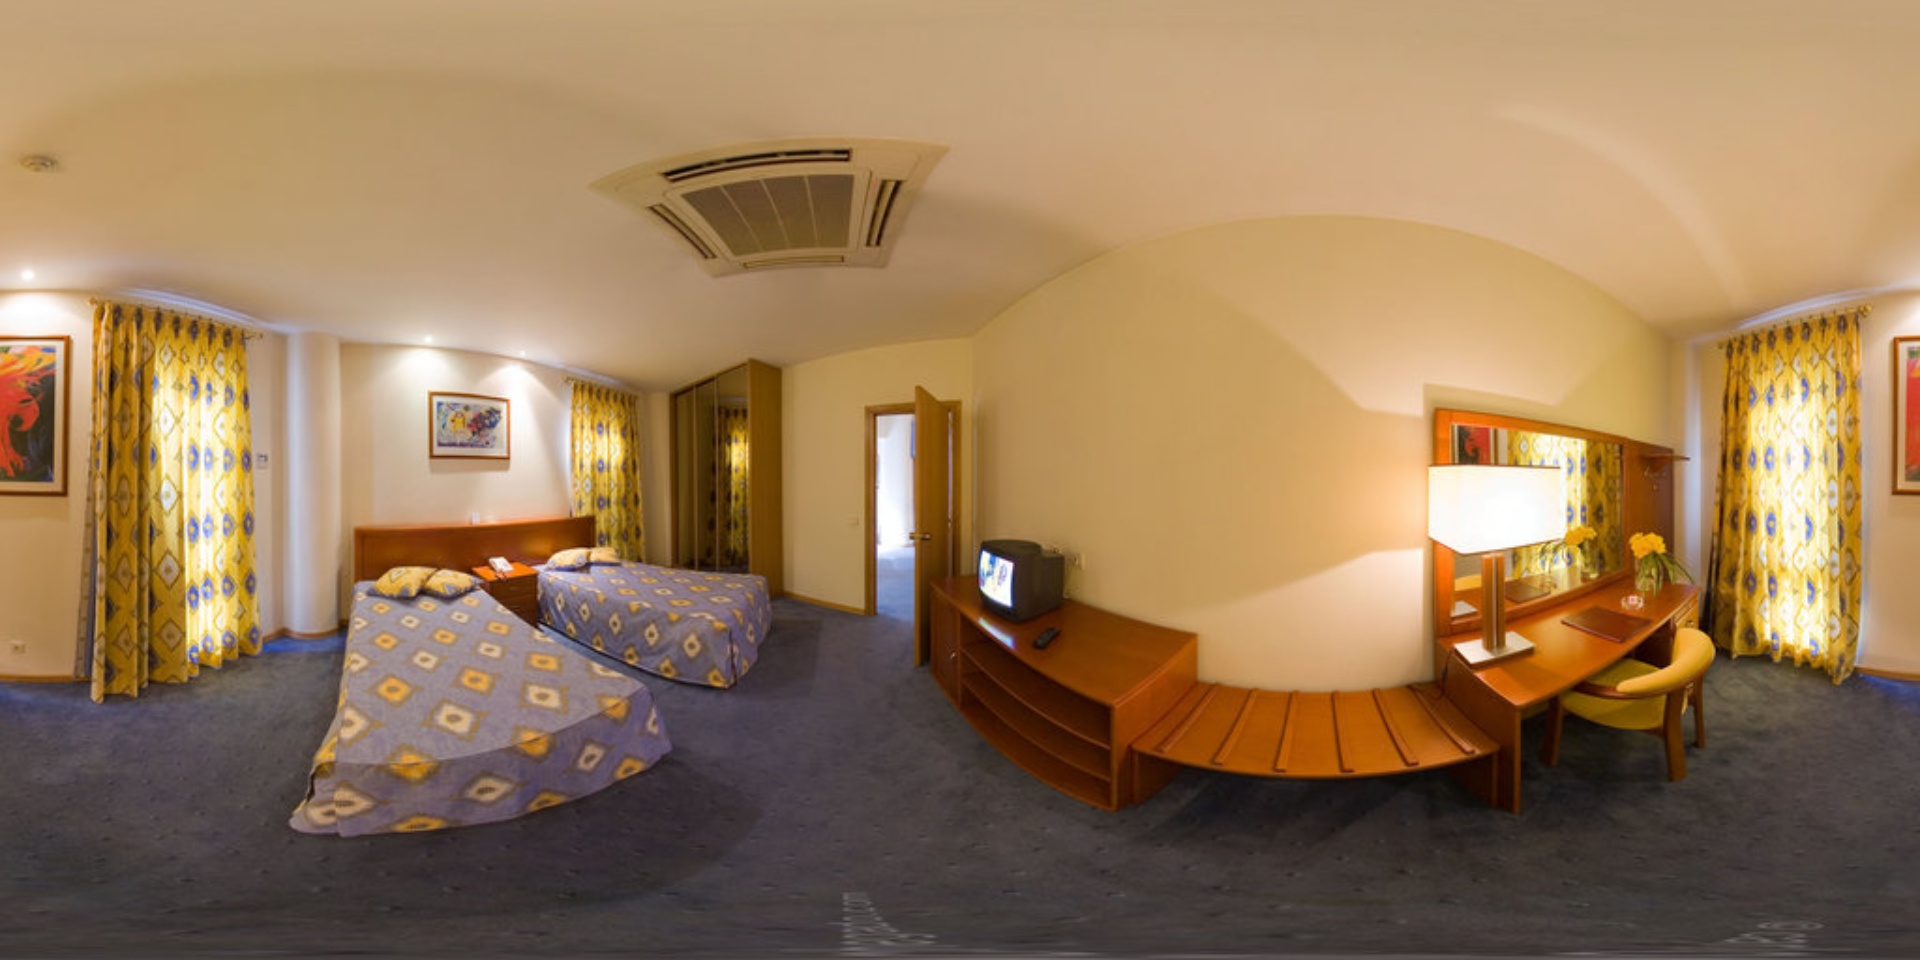
Referred object: the small TV on the cabinet

Referred object: turn right to find the desk with the lamp

Referred object: the lamp opposite the twin beds